List of Diane Lane performances

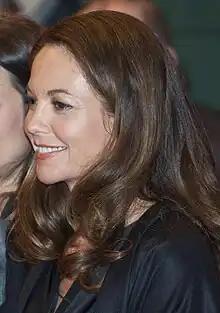
Lane attending the premiere of "True Grit" at the Berlin International Film Festival in 2011.

Diane Lane is an American actress who made her motion picture debut in George Roy Hill's 1979 film "A Little Romance".